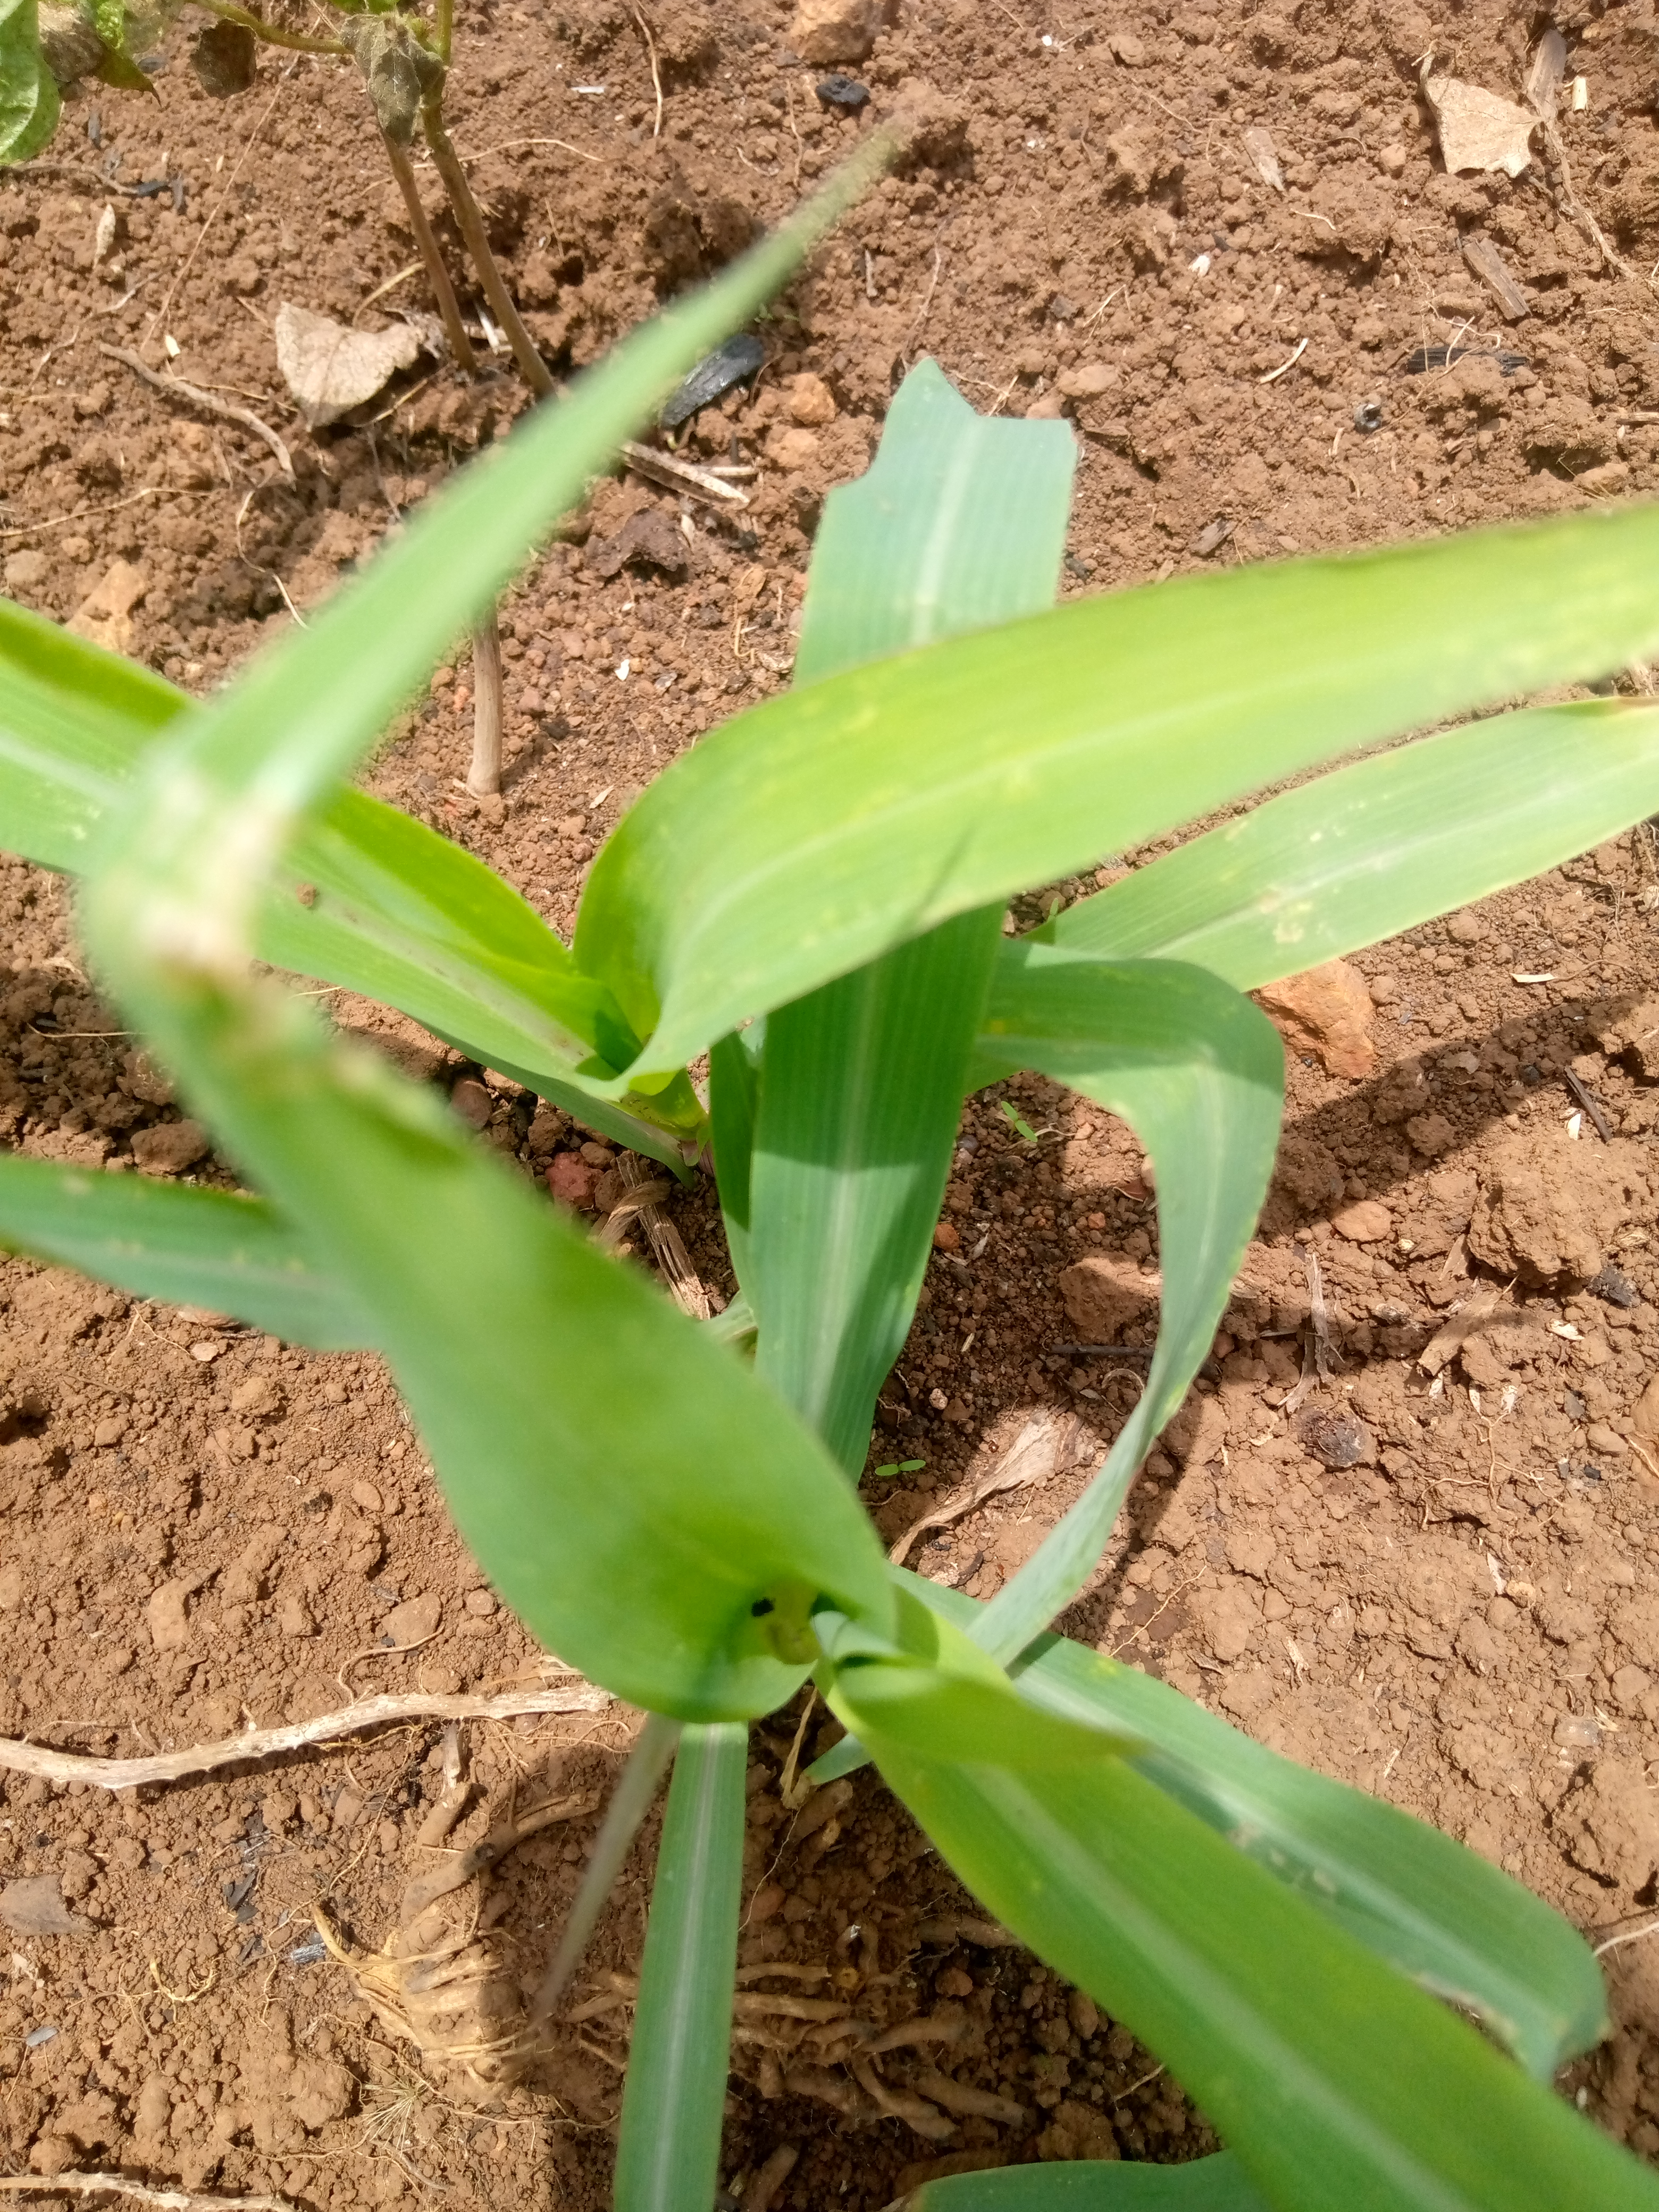
Label: spodoptera_frugiperda